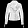
Label: Coat